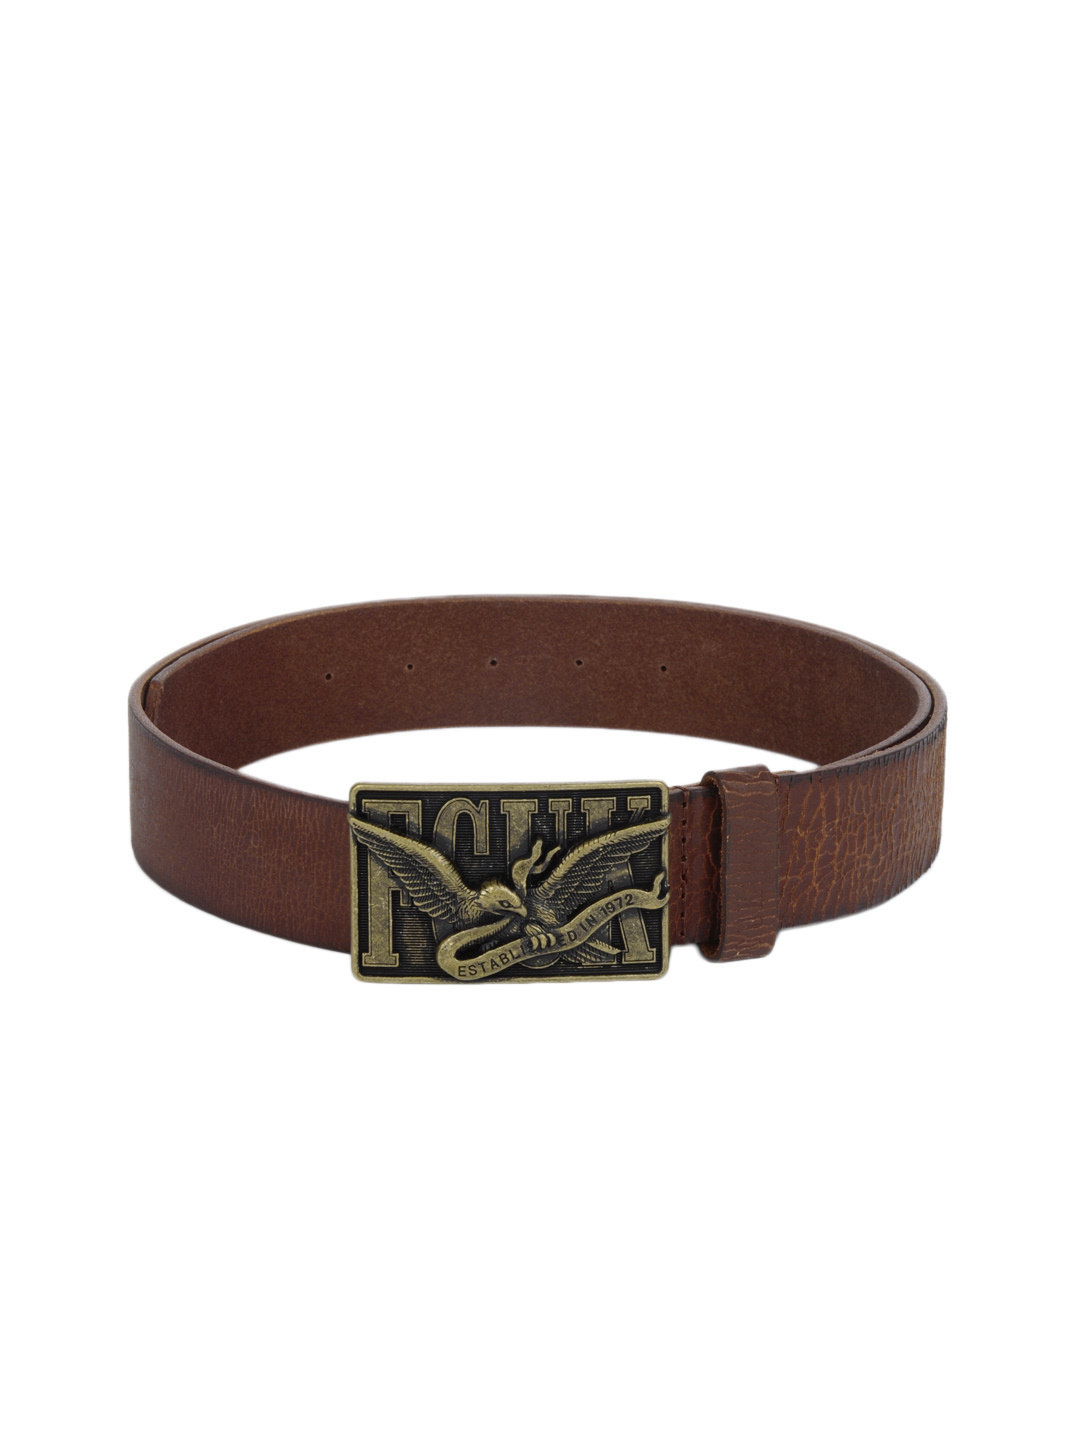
French Connection Men Brown Leather Belt
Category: Accessories / Belts / Belts
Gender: Men
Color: Brown
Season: Summer 2012
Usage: Casual